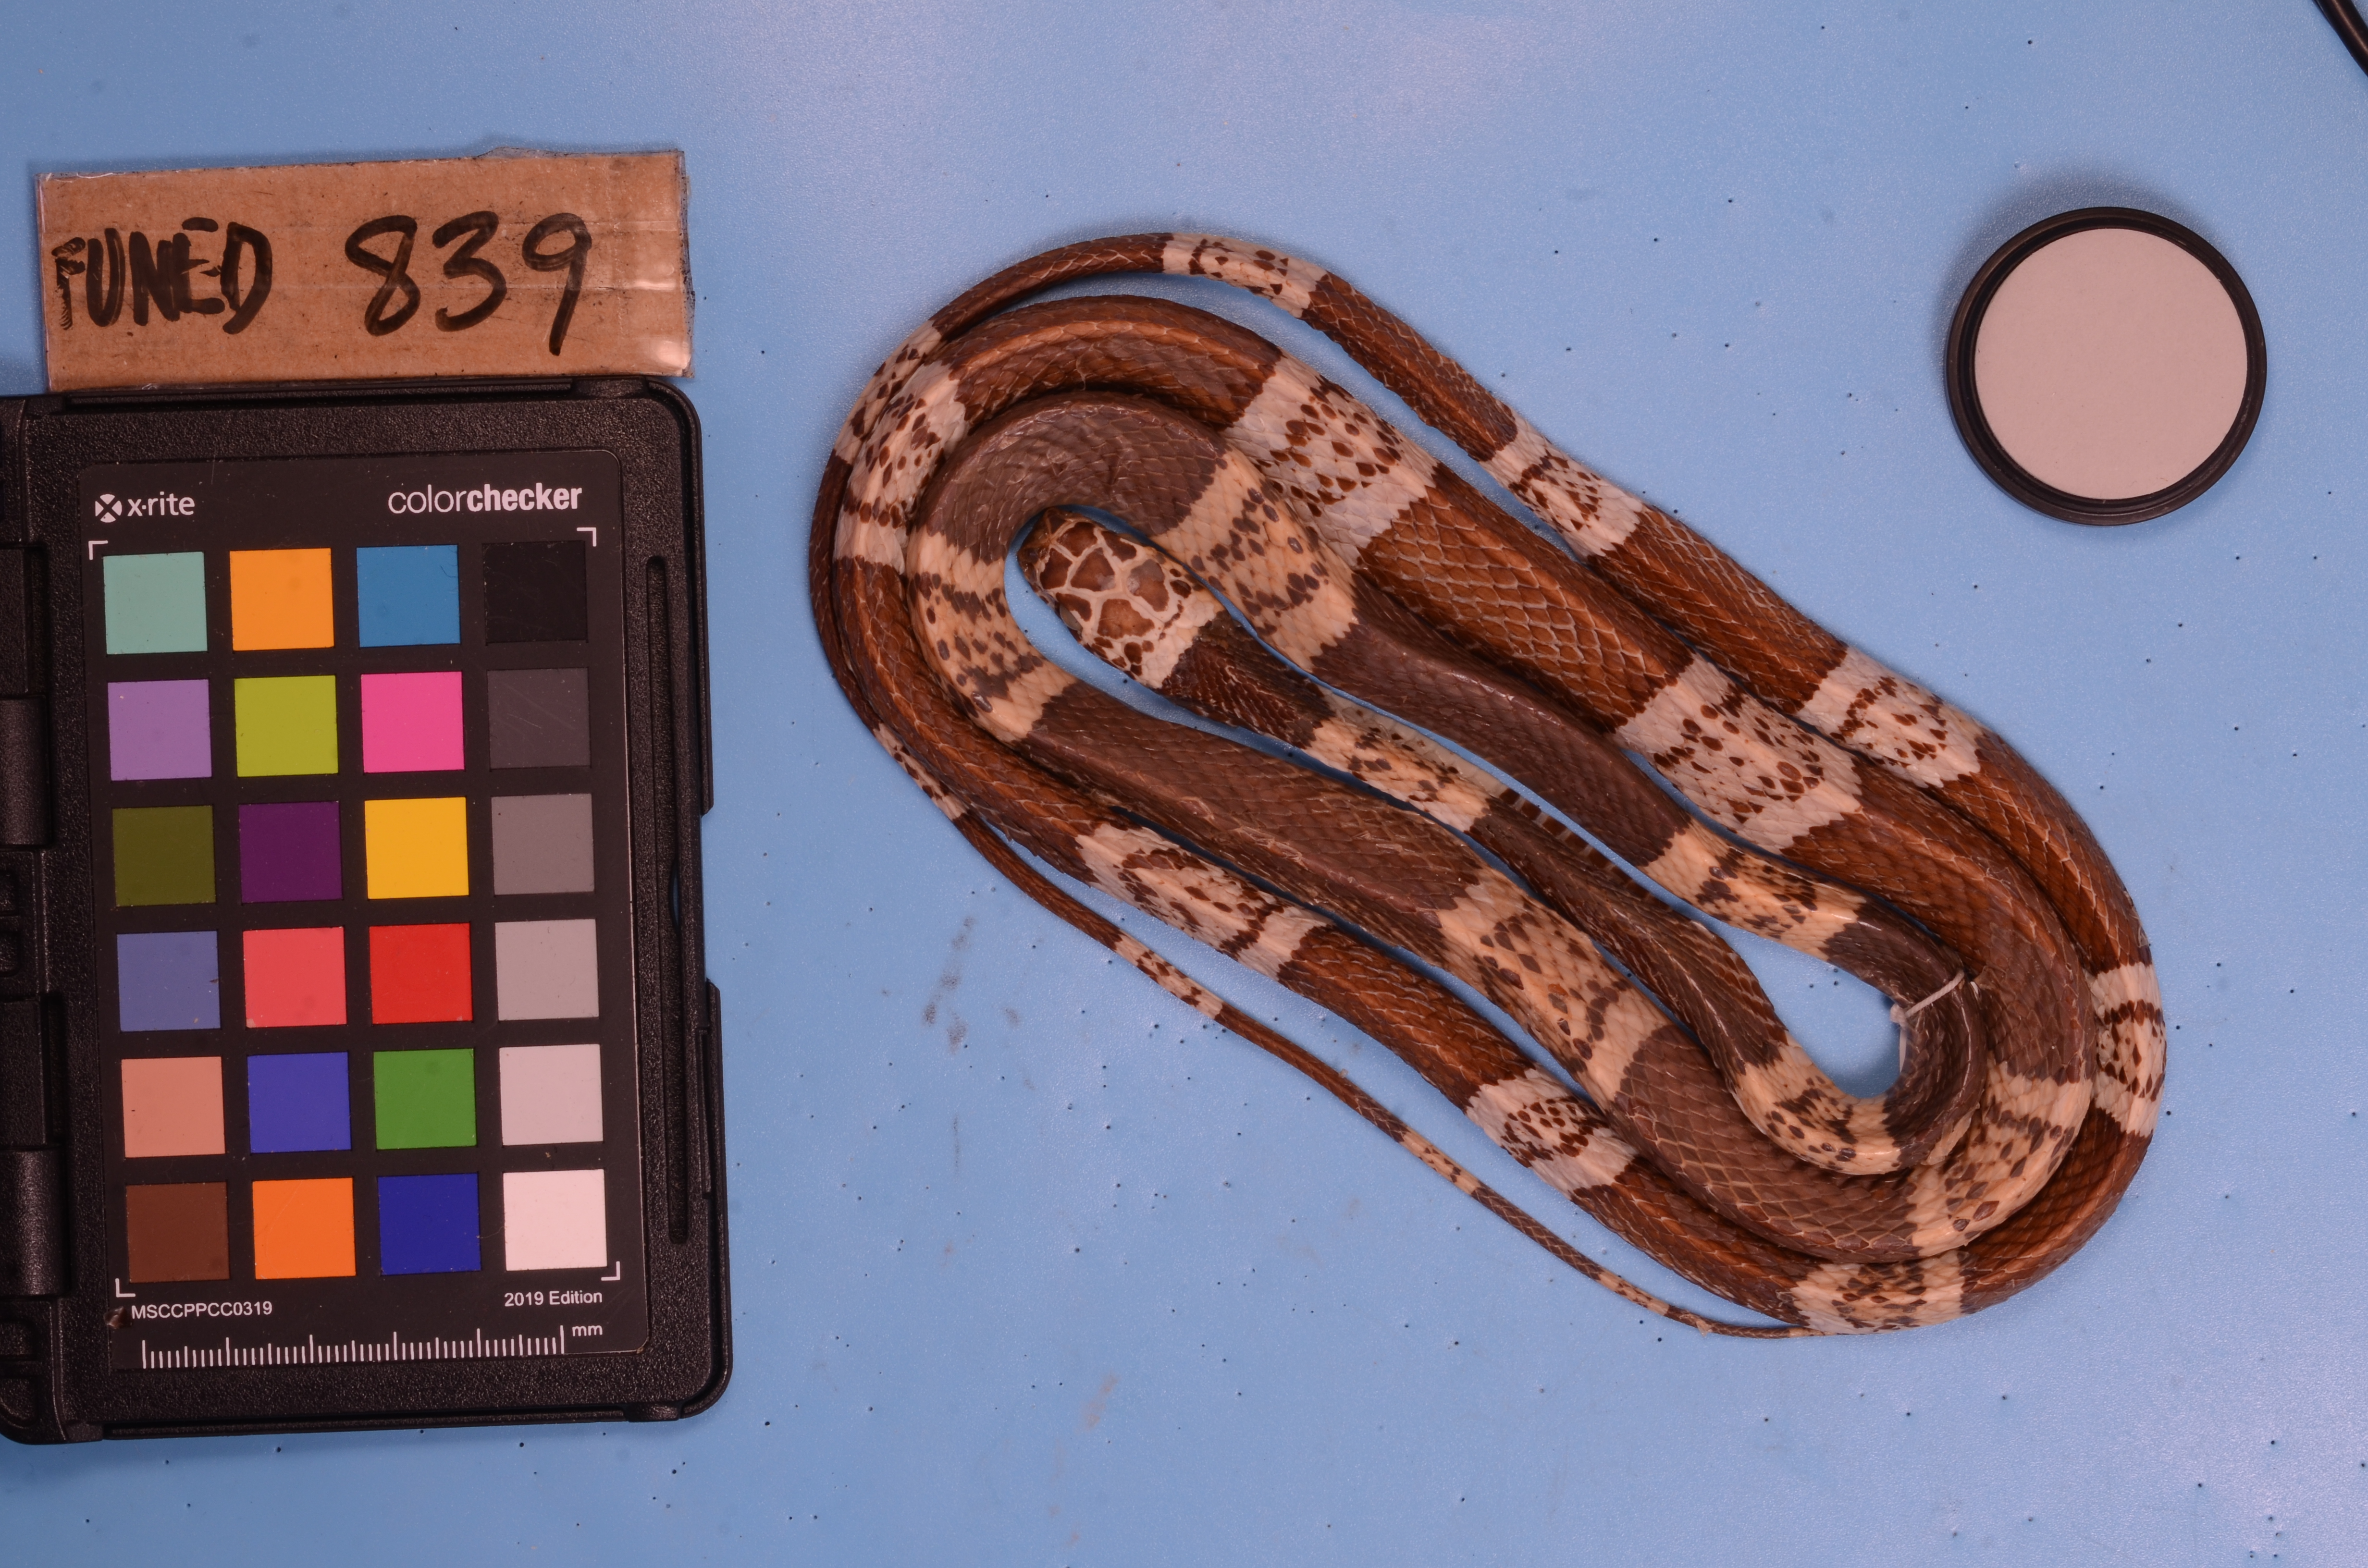
Species: Rhinobothryum lentiginosum
View: dorsal
Mimicry status: bad mimic